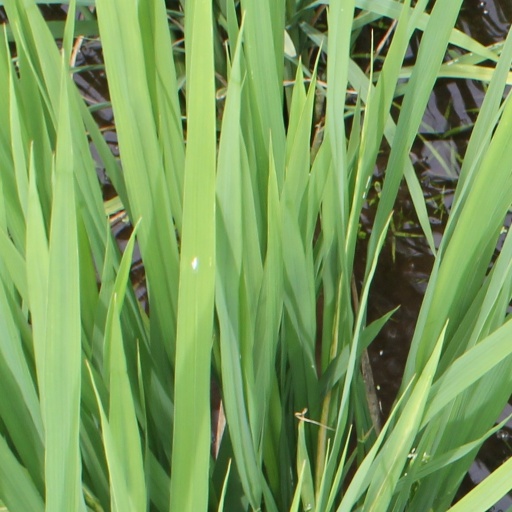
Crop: rice